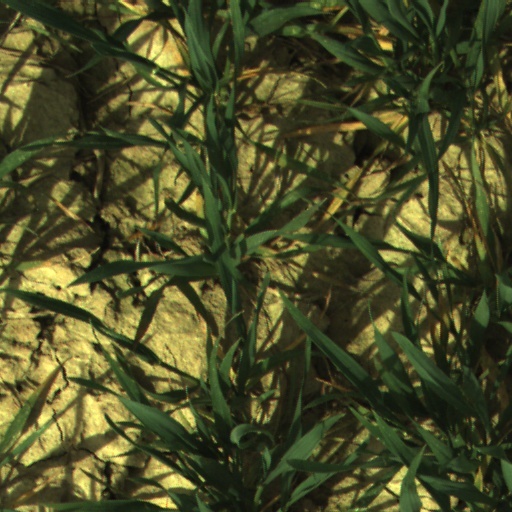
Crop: wheat